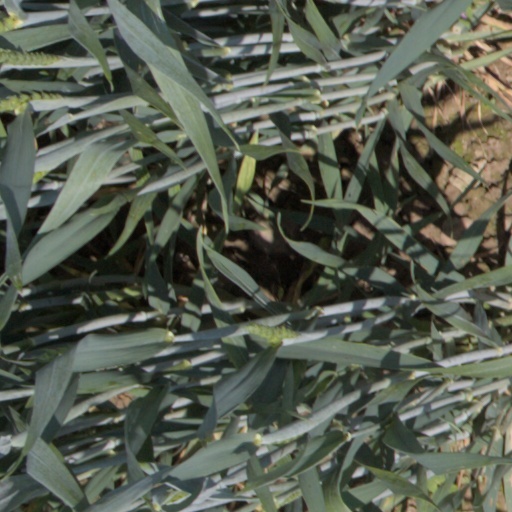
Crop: wheat